1918 Wansbeck by-election

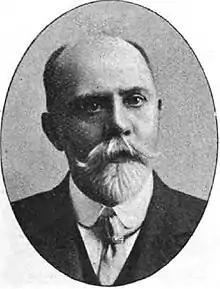
Charles Fenwick

The by-election was caused by the death on 20 April 1918 of the sitting Liberal MP Rt Hon. Charles Fenwick, at the age of 68. He had held the seat since the general election of 1885. Fenwick was prominent figure in the Northumberland Miners' Association having first worked as a coal miner at the age of 10. He was one of a large group of miners representatives who refused to join the Labour party.